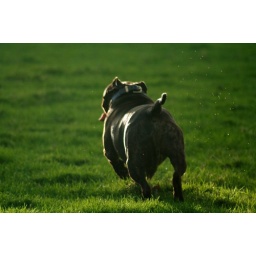
Happy dog running in sunny field